Olds College

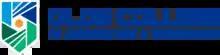

Olds College of Agriculture & Technology is an Alberta public post-secondary institution located in Olds, Alberta, established in 1913 as Olds Agricultural College.